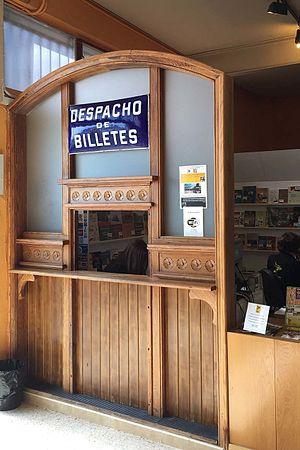
Le Musée du chemin de fer de la Catalogne est consacré à l'histoire du chemin de fer de la Catalogne et il se trouve dans la ville de Vilanova i la Geltrú, juste à côté de la gare des trains de la ligne Barcelone -Tarragone. Il a été inauguré le 5 août 1990. L'espace est géré par l'institution Fundación de los Ferrocarriles Españoles.